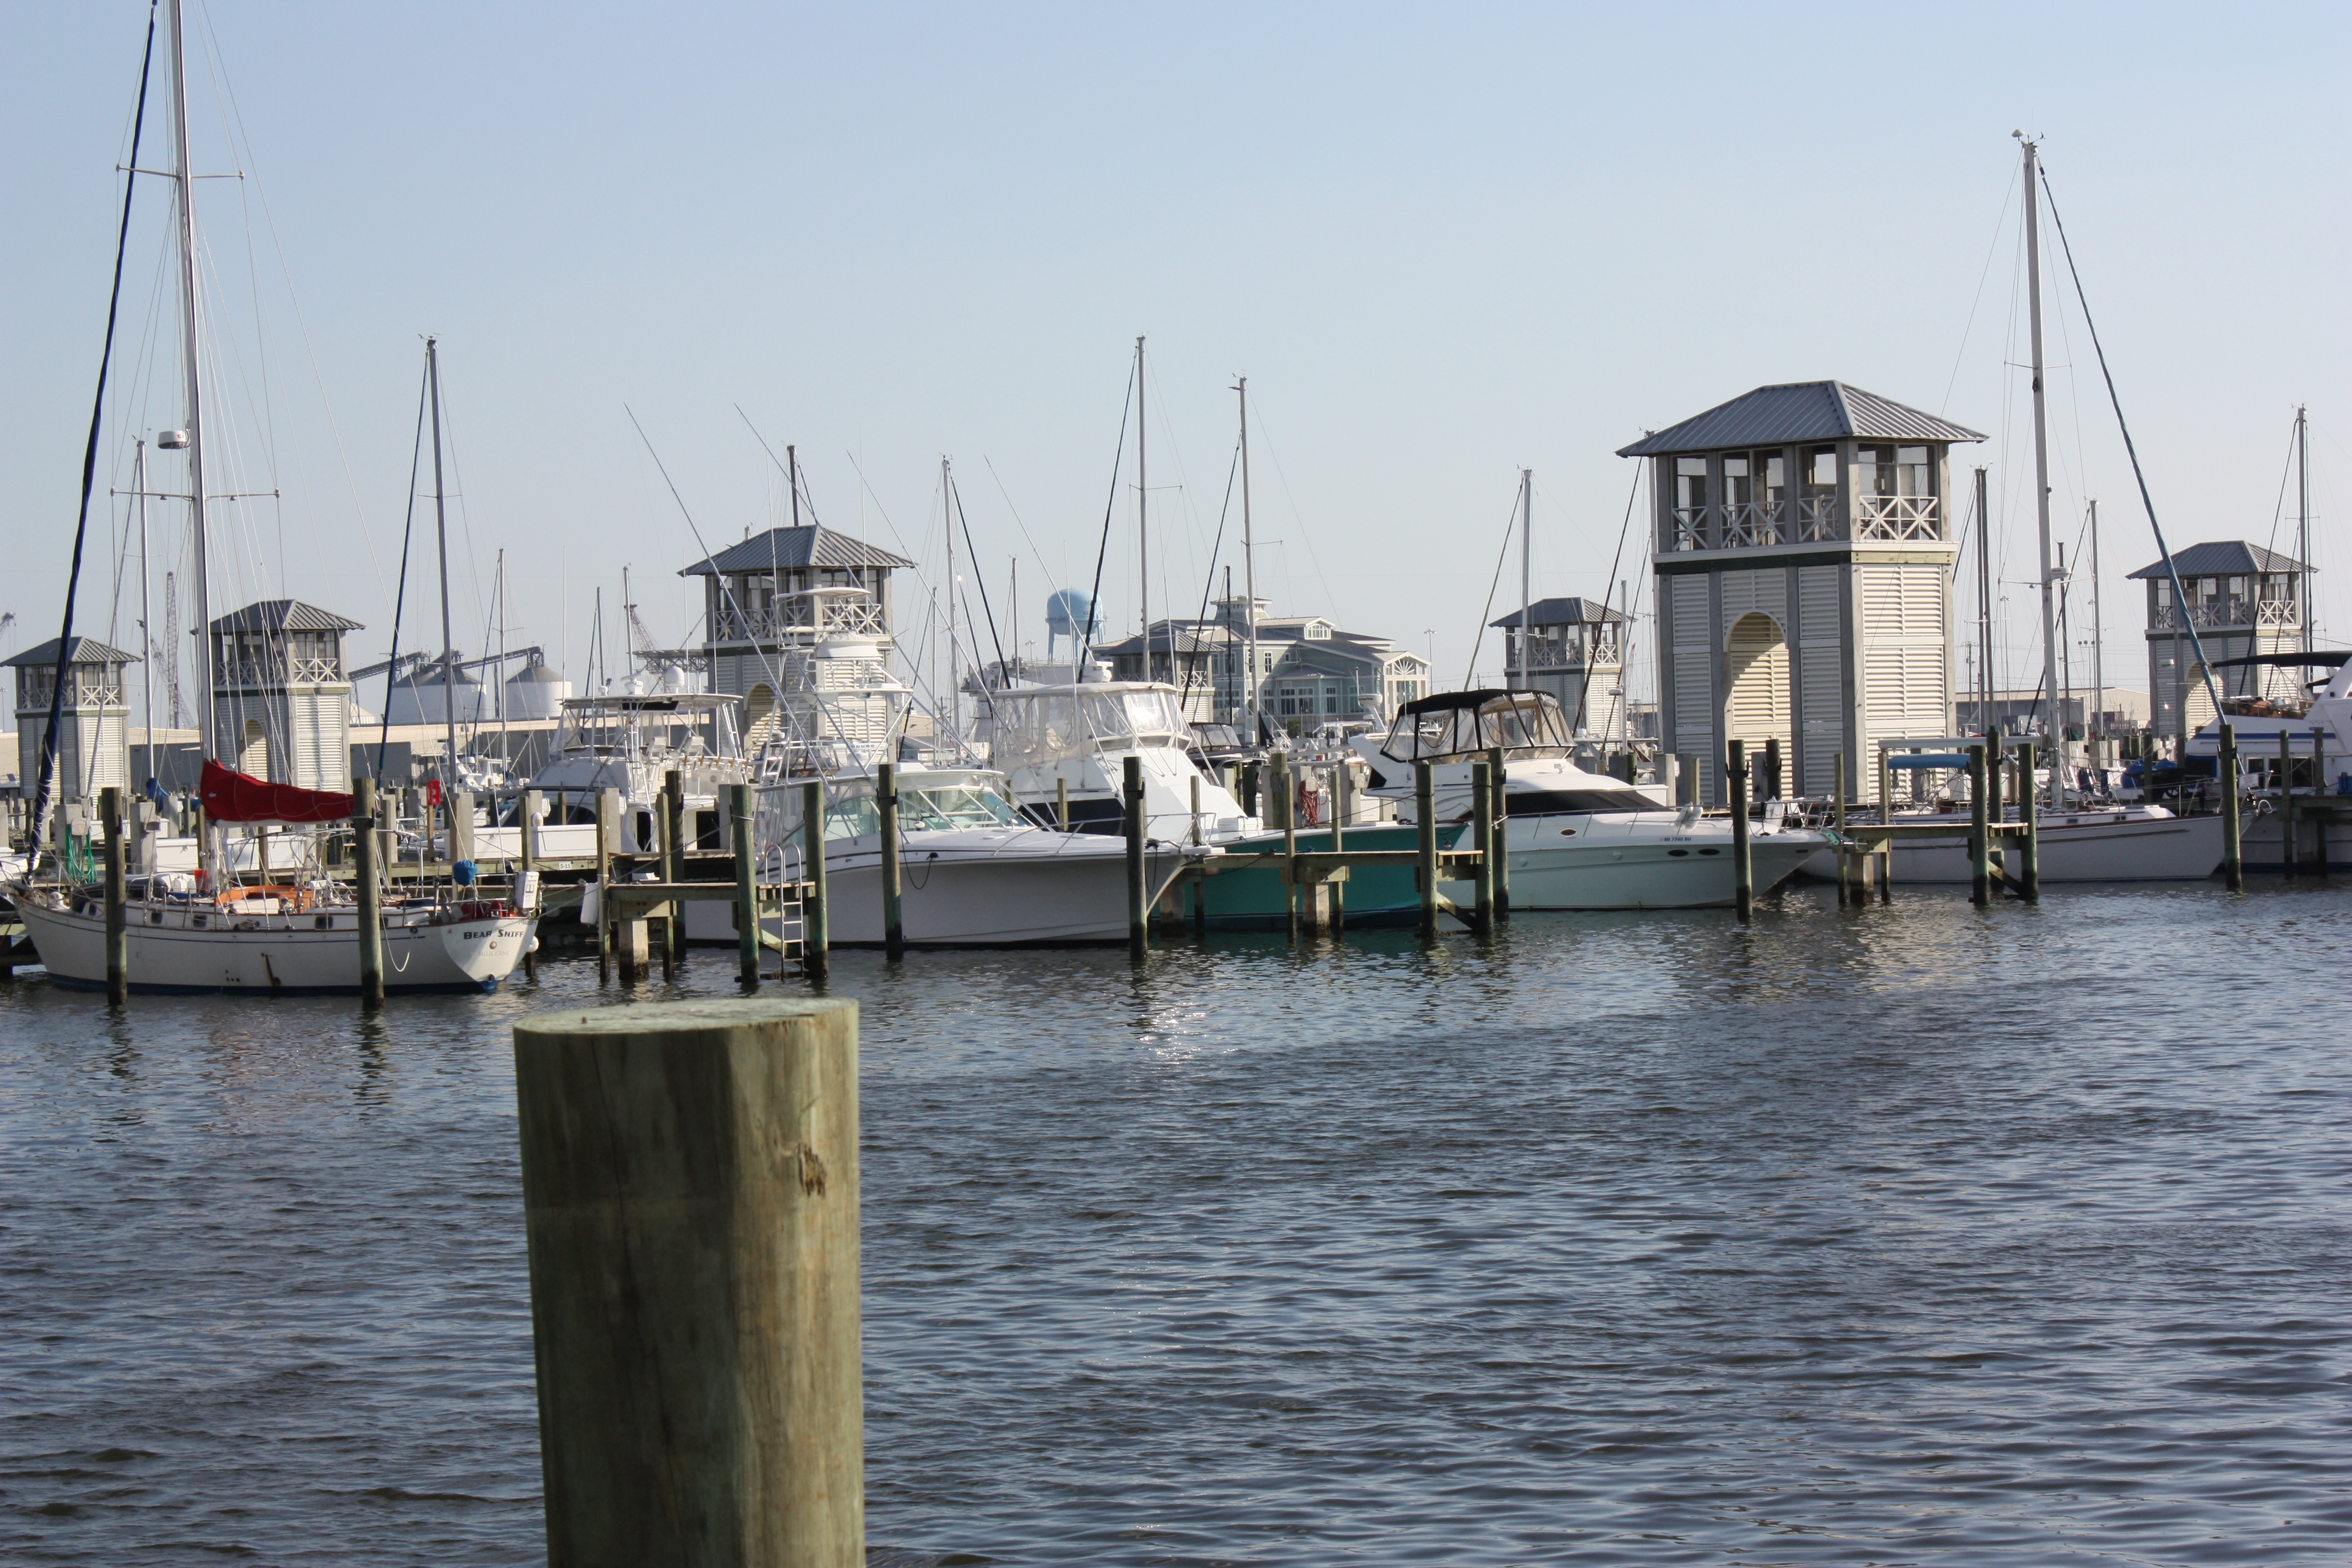
sea, water, dock, boat, vehicle, mast, bay, harbor, marina, port, waterway, ferry, boating, infrastructure, channel, fishing vessel